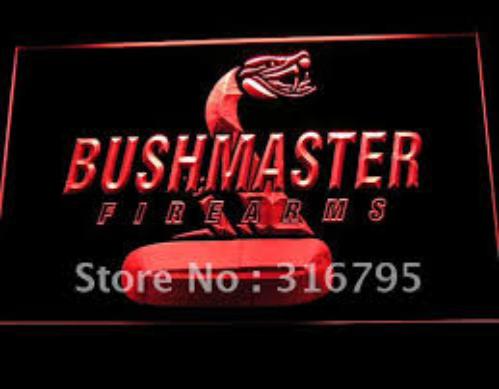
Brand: Bushmaster
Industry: Others